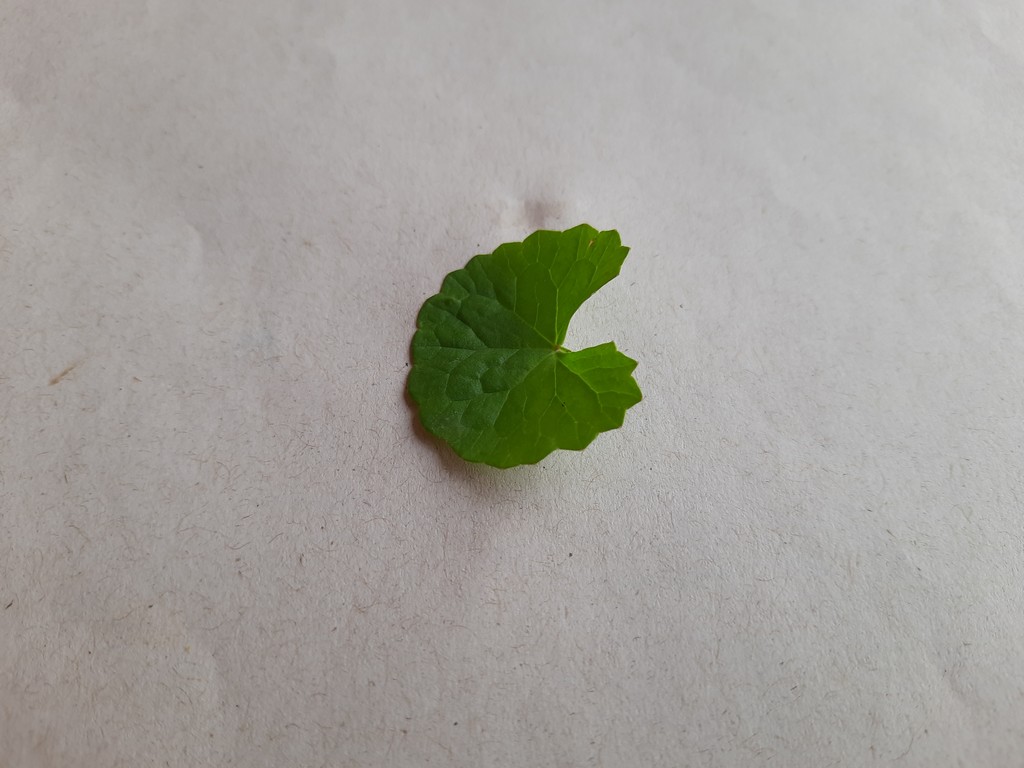
Label: Healthy